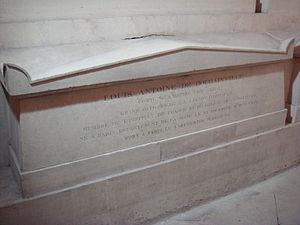
La liste des personnes transférées au Panthéon, à Paris, présente les 78 personnalités panthéonisées à ce jour.
Le comte Louis-Antoine de Bougainville, né le 12 novembre 1729 à Paris et mort le 31 août 1811 à Paris, est un officier de marine, navigateur et explorateur français. Il a mené en tant que capitaine, de 1766 à 1769, le premier tour du monde officiel français. Les bougainvilliers et leurs fleurs les bougainvillées ont été nommés en son honneur à la suite de spécimens collectés au Brésil par le botaniste Philibert Commerson lors de cette circumnavigation autour du monde.